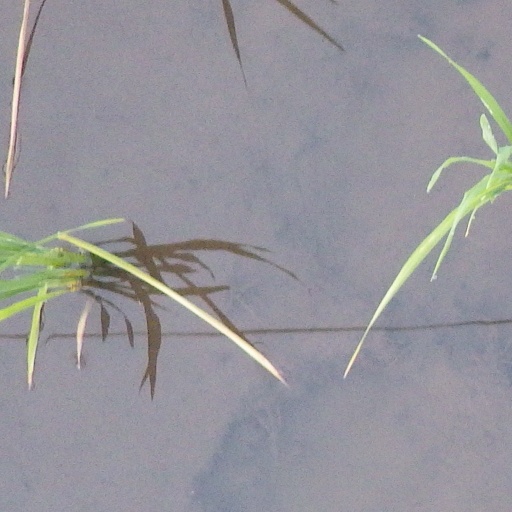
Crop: rice